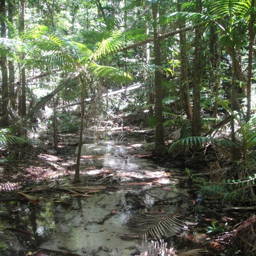
the dense rainforest on person